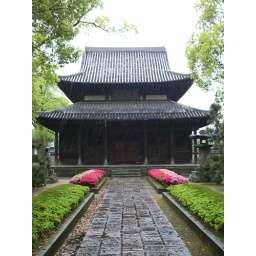
the first green tea plant in Japan...